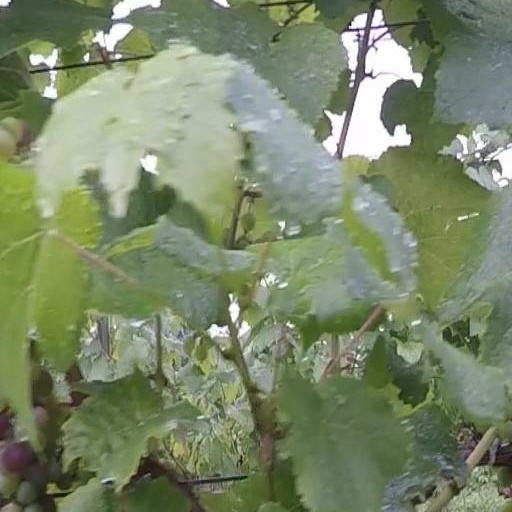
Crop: grape